The Damned (1969 film)

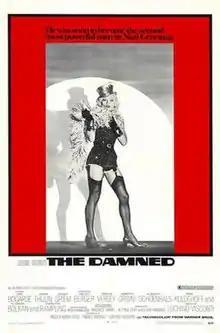
American film poster

The Damned (Götterdämmerung) is a 1969 historical-drama film directed and co-written by Luchino Visconti, and starring Dirk Bogarde, Ingrid Thulin, Helmut Berger, Helmut Griem, Umberto Orsini, Charlotte Rampling, Florinda Bolkan, Reinhard Kolldehoff and Albrecht Schönhals in his final film. Set in 1930s Germany, the film centers on the Essenbecks, a wealthy industrialist family who have begun doing business with the Nazi Party, and whose amoral and unstable heir, Martin (played by Berger in his breakthrough role), is embroiled in his family's machinations. It is loosely based on the German Krupp family of steel industrialists from Essen.